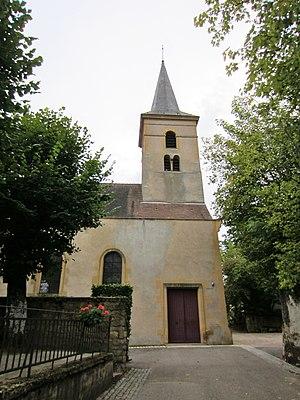
Cet article recense les monuments historiques de la Moselle, en France.
Cet article recense les monuments historiques français classés en 1847.
L'église Saint-Hilaire est une église catholique située à Jussy, en France.
Jussy est une commune française située dans le département de la Moselle. Les habitants se nomment les Jussiens.